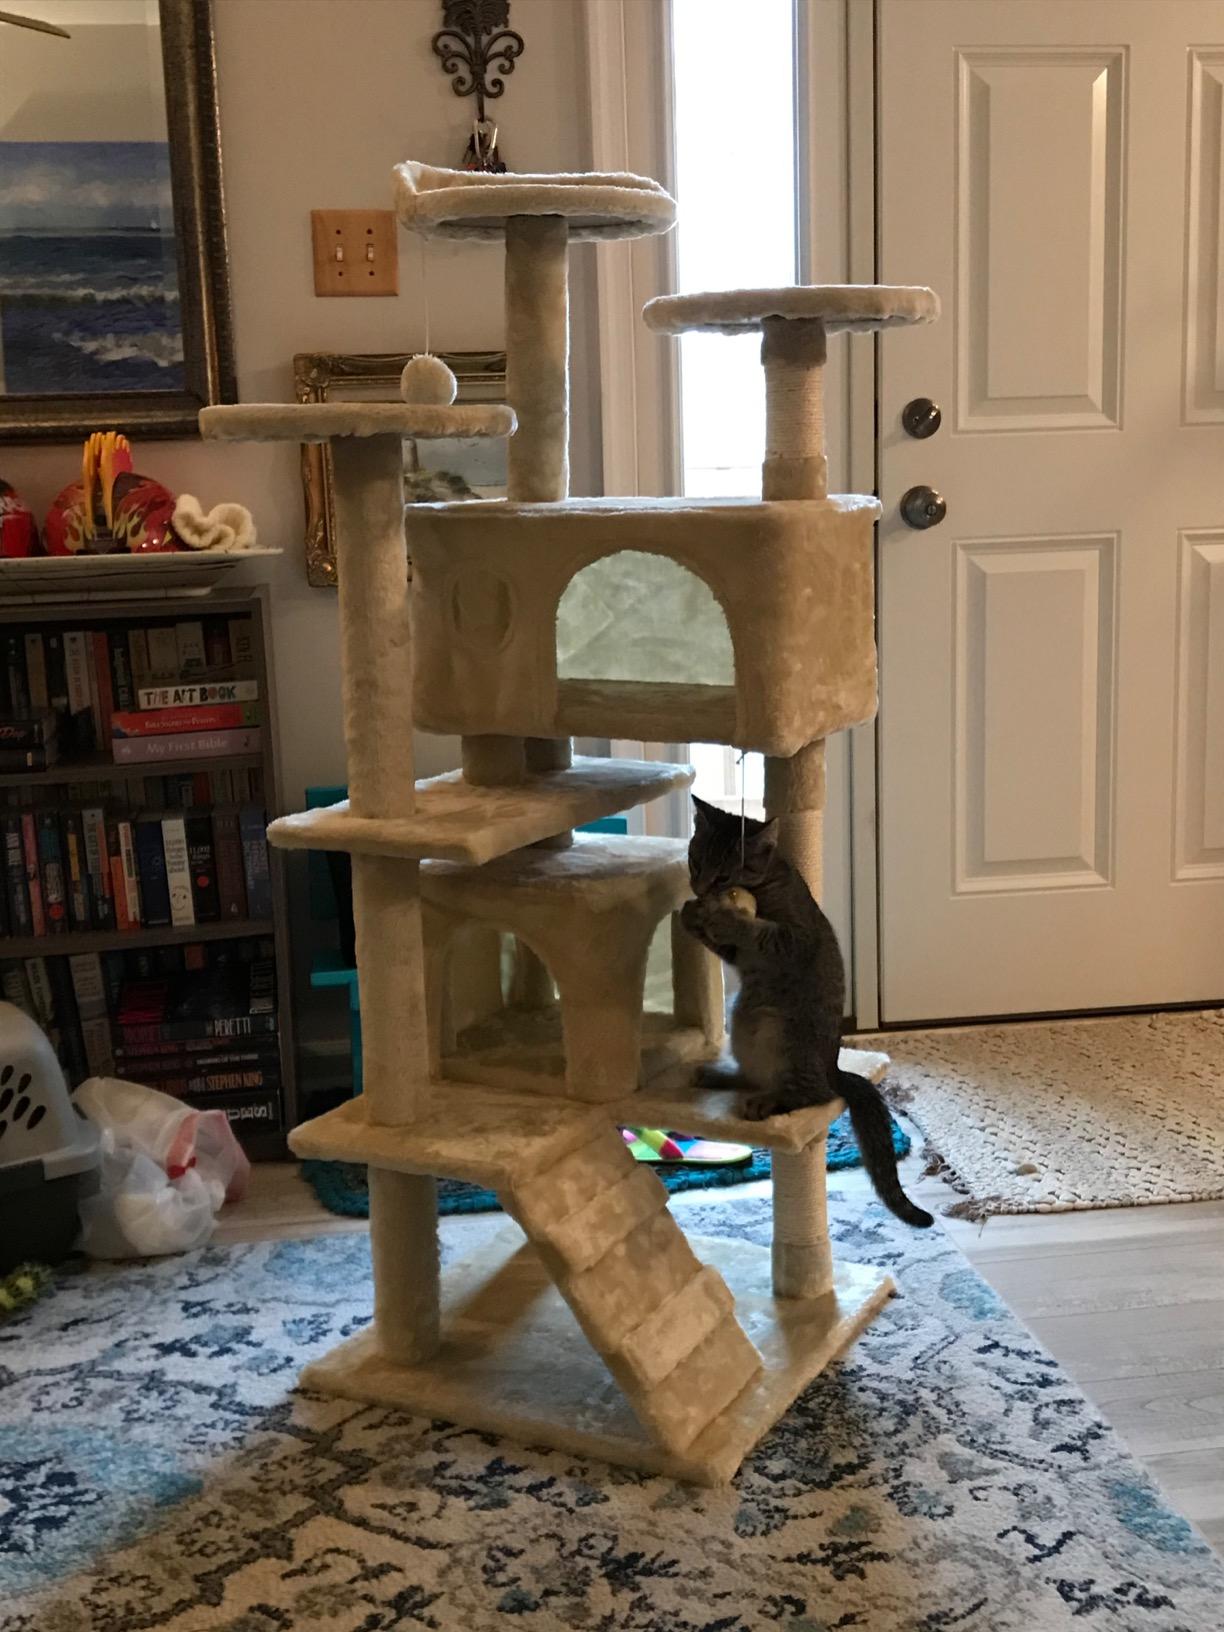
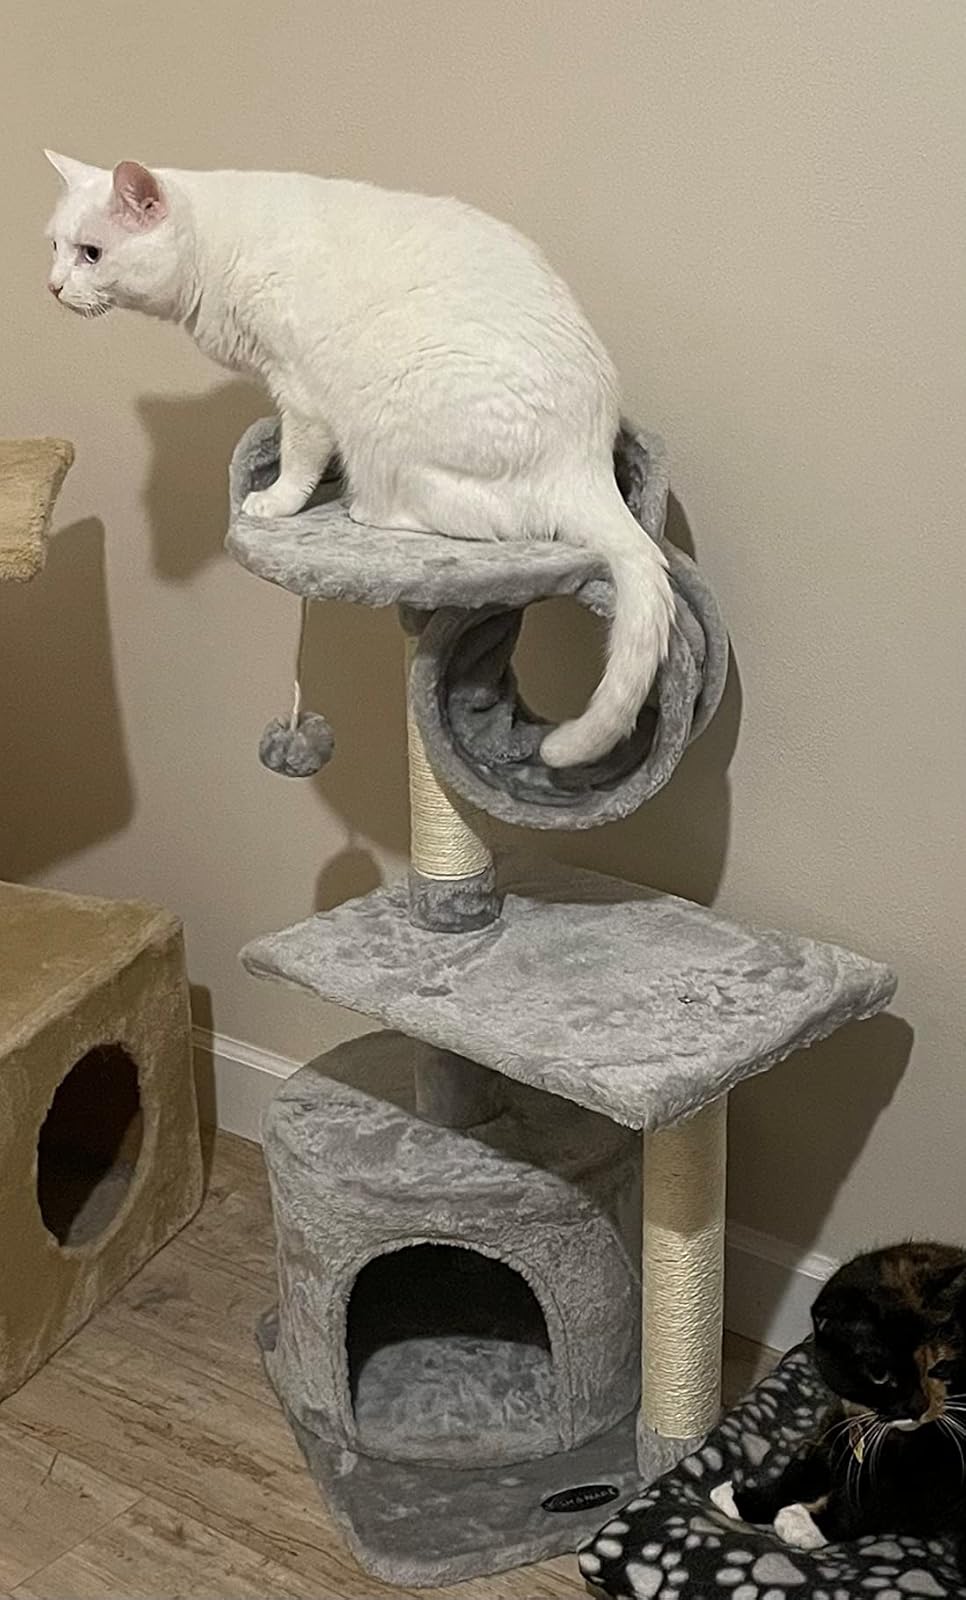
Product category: items_cat tree
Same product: no